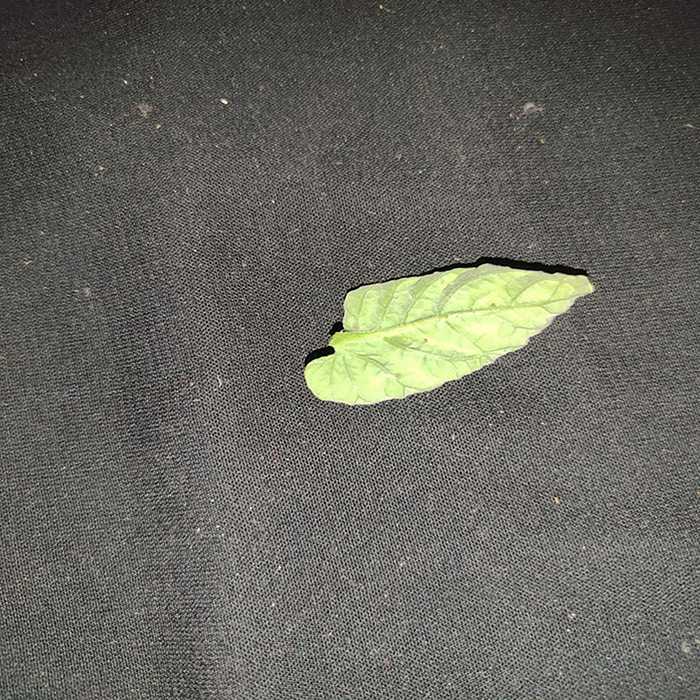
Plant: Tomato
Label: Tomato leaf curl virus